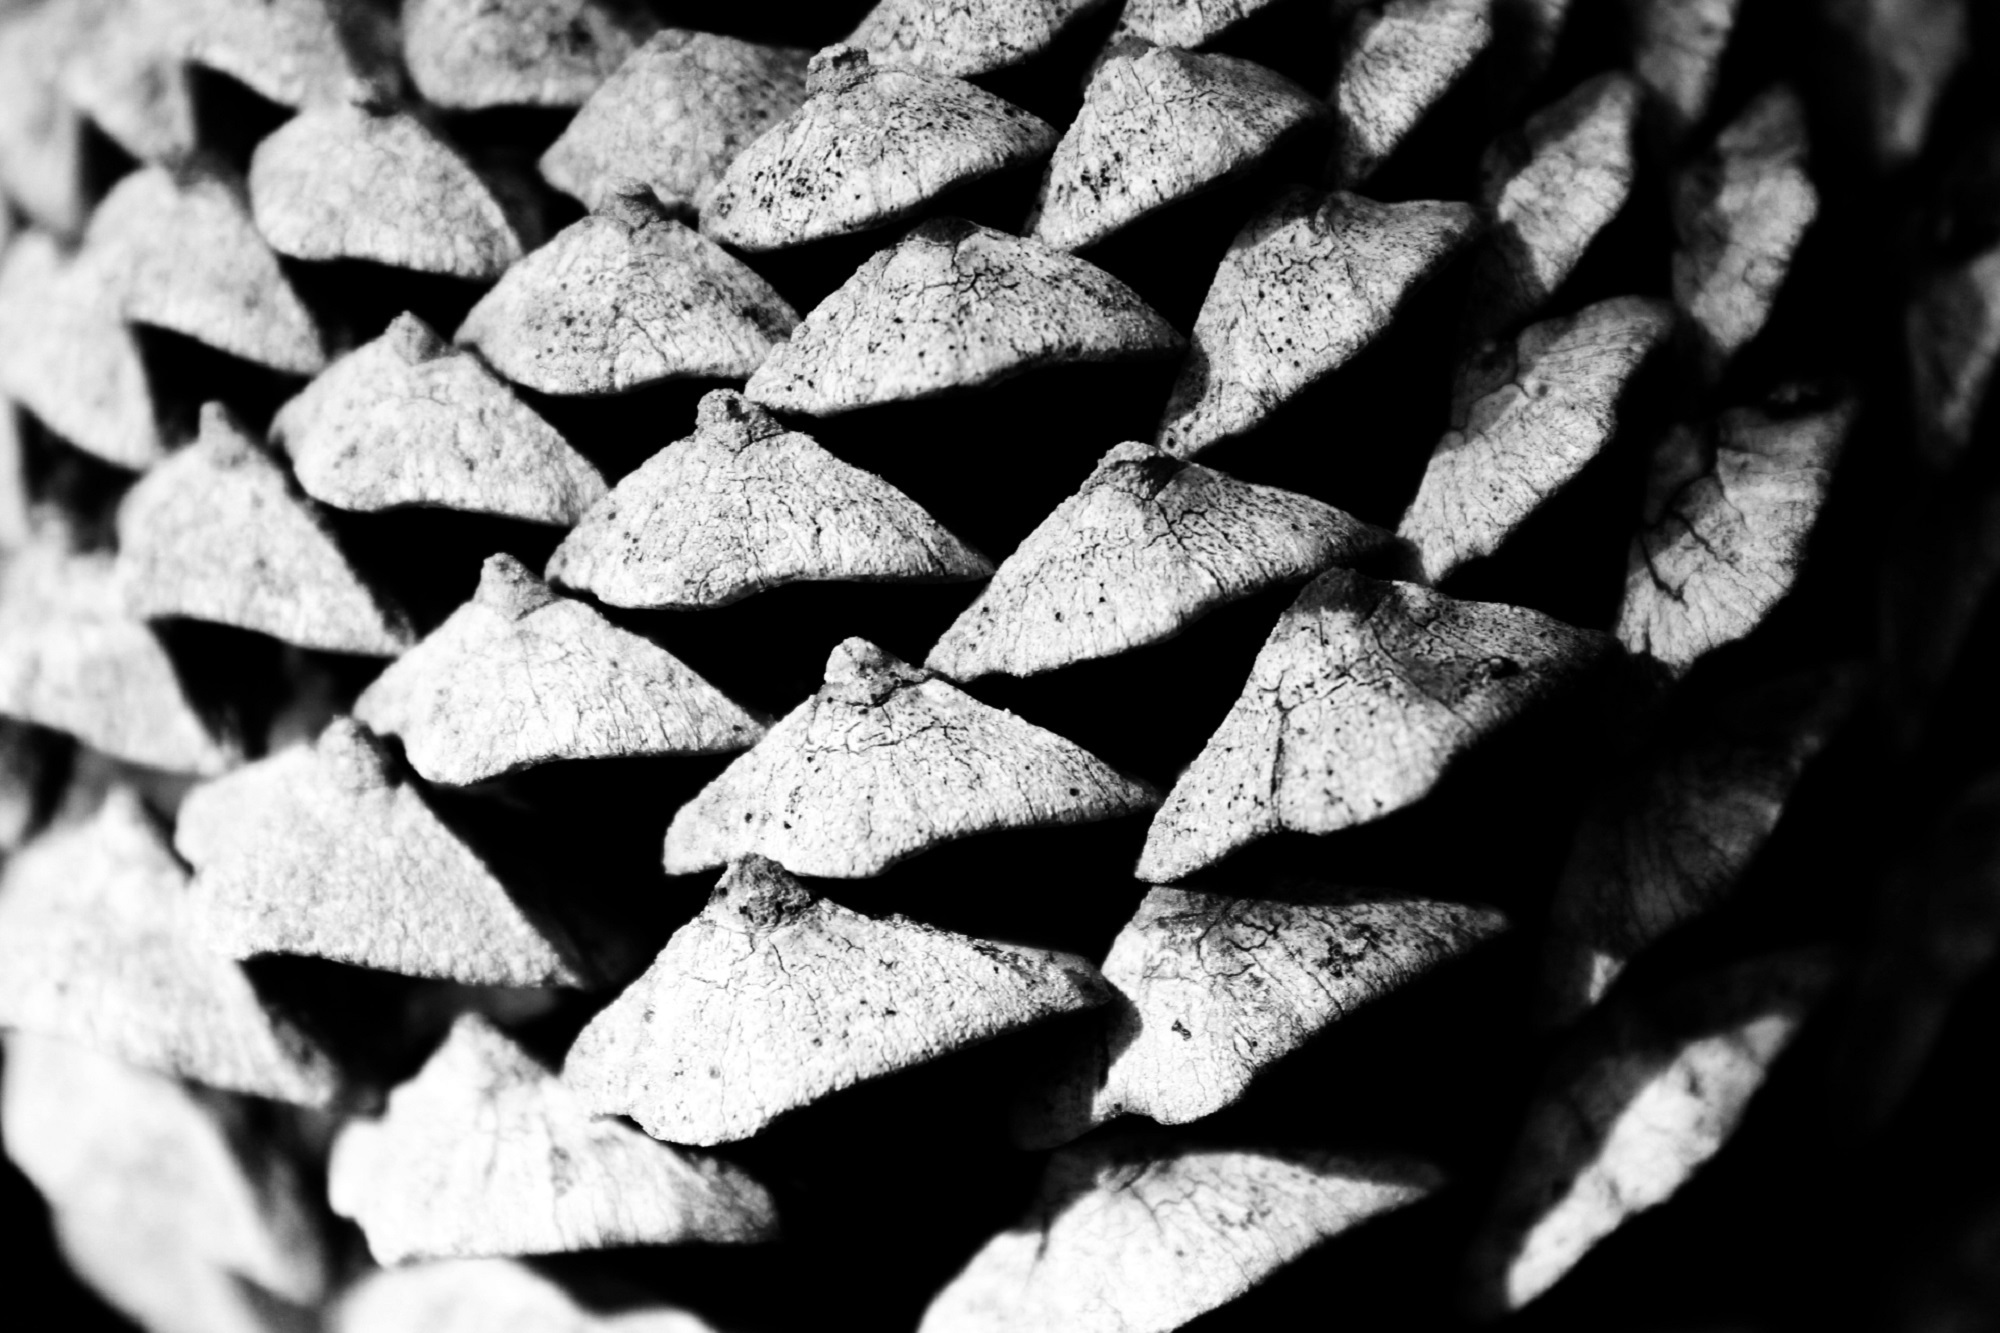
branch, black and white, white, photography, texture, leaf, flower, petal, pattern, line, soil, black, monochrome, close up, design, symmetry, macro photography, monochrome photography